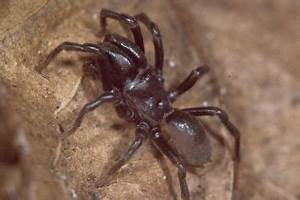
Label: spider